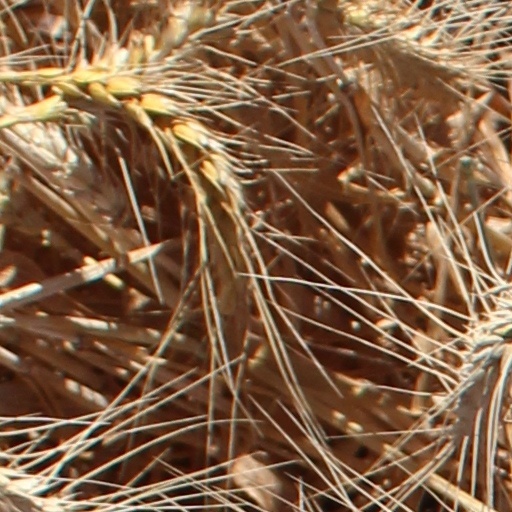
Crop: wheat